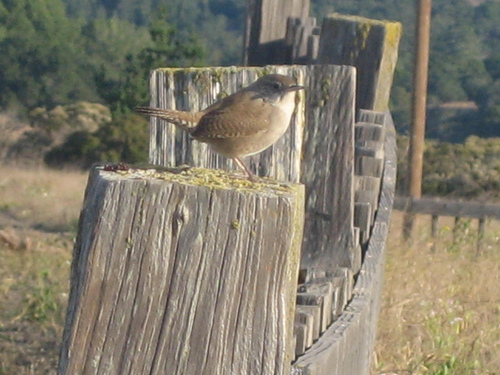
a small bird has a brown crown, a long pointy bill, and outer rectrices that are spotted.
this bird is brown with whtie on its chest and has a very short beak.
a brown bird with a big round body and a small head, with a small beak.
this bird has a speckled belly and breast with a short pointy bill.
this is a brown bird with a white throat and a gray head and small pointy beak.
the bird is tan with a very short and small beak.
the bird has a short bill, puffy belly and grey back.
the tan wings and back on the bird with a grey crown
this is a small grey bird with a long tail, white throat and pointed beak.
this bird is brown with white and has a very short beak.
Species: Bewick Wren